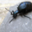
Label: beetle